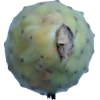
Label: cactus_fruit_green